Beacon Street Firehouse

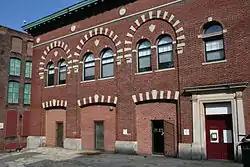

The Beacon Street Firehouse is a historic fire station at 108 Beacon Street in Worcester, Massachusetts. It was designed by Worcester architect George H. Clemence, and built 1901-2 for $25,600 by local French-Canadian builder Eli Belisle. It is a two-story rectangular building with three truck bays, and an entrance door on the right. The truck bays are topped by shallow arches of alternating brick and limestone sections. The second floor windows are arched in pairs by round arches of similar styling.